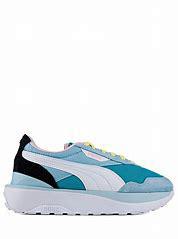
Brand: Puma
Model: Cruise Rider